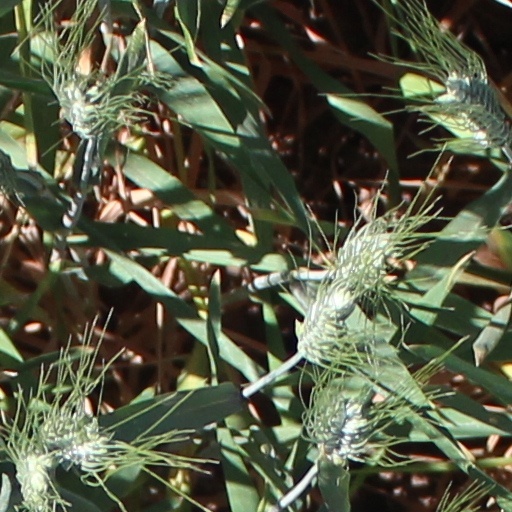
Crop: wheat